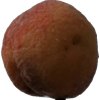
Label: peach